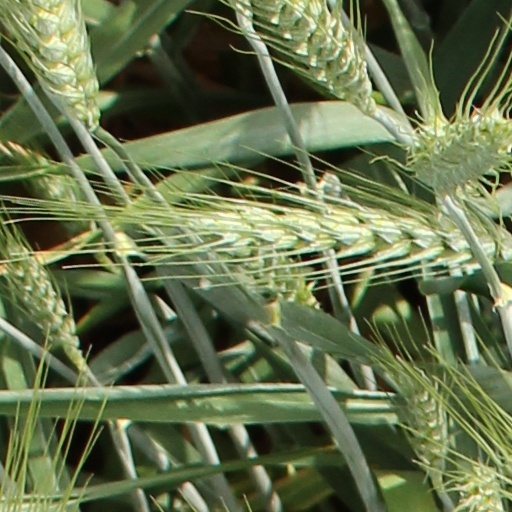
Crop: wheat